Wakkanai Station

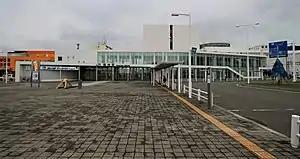
Wakkanai Station, November 2021

is a railway station located in the city of Wakkanai, Hokkaidō, Japan. It is operated by JR Hokkaido. It is the northernmost railway station in Japan. The station is numbered "W80".